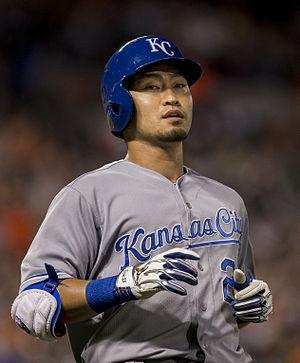
Norichika « Nori » Aoki est un voltigeur des Mets de New York de la Ligue majeure de baseball.